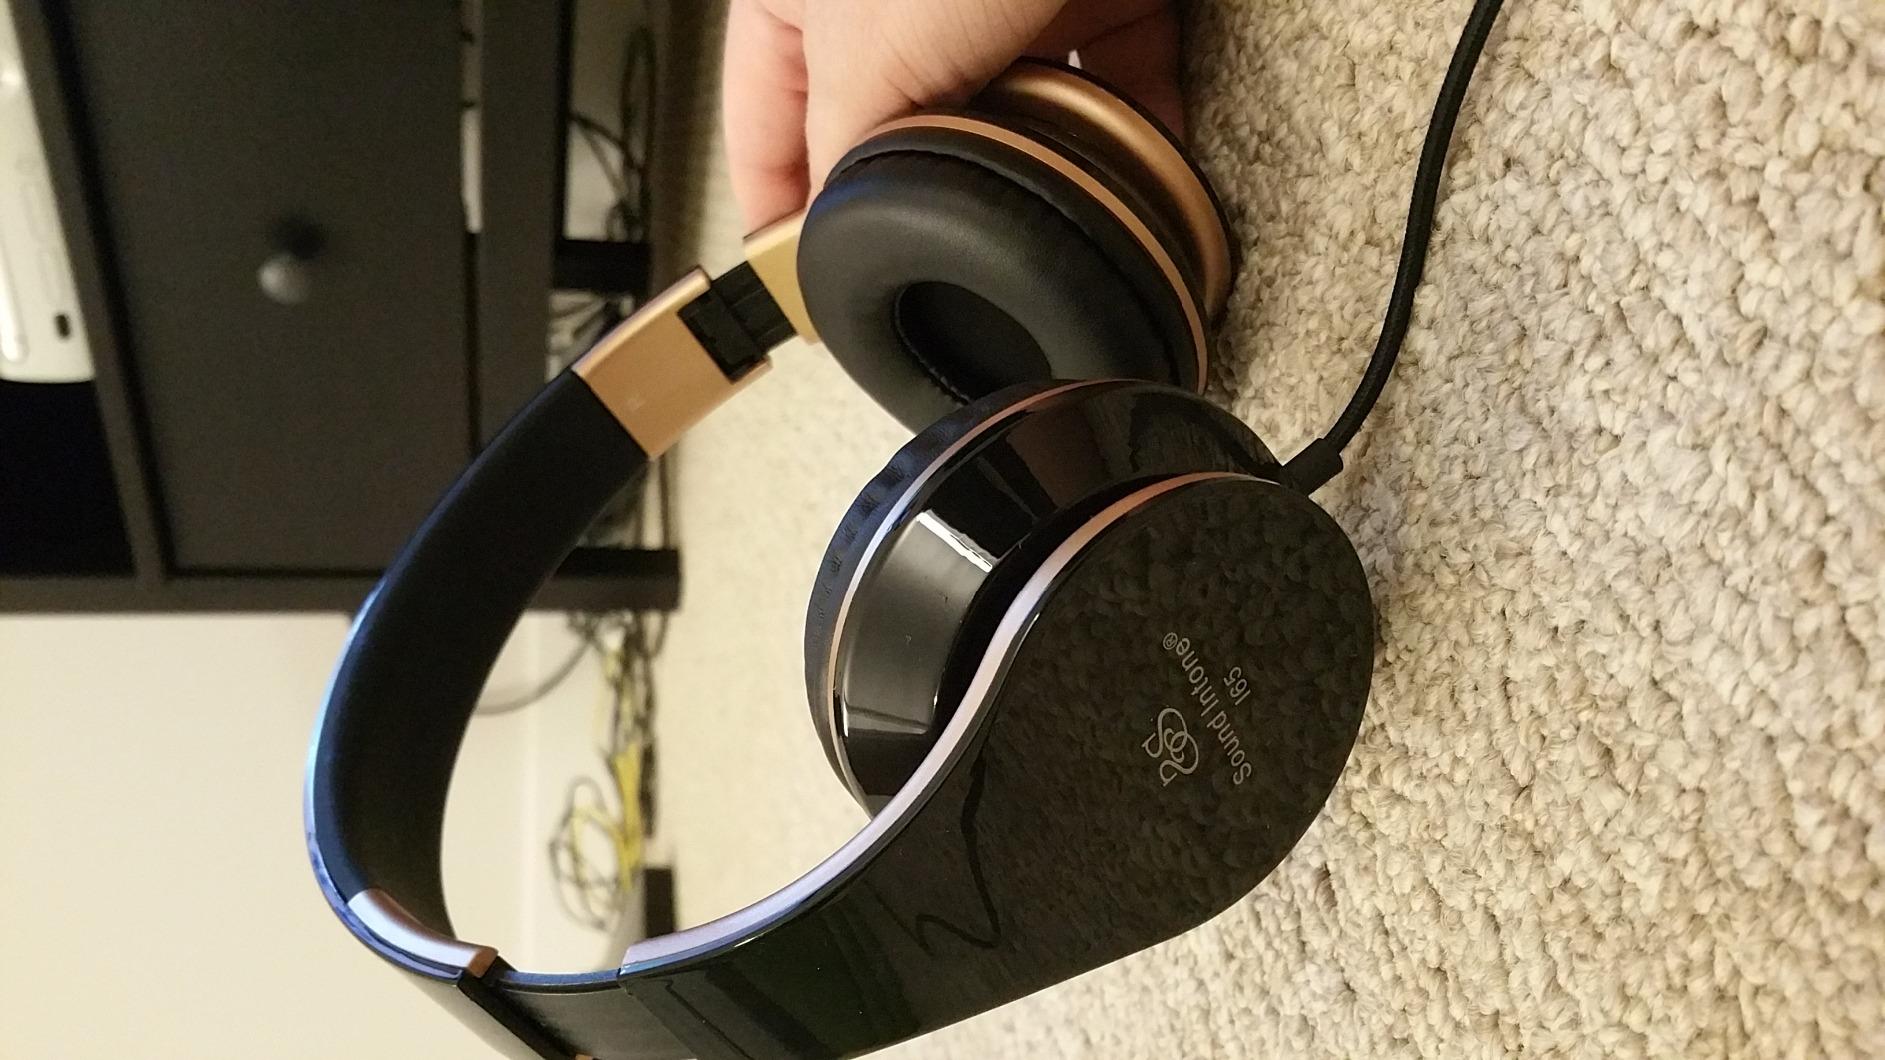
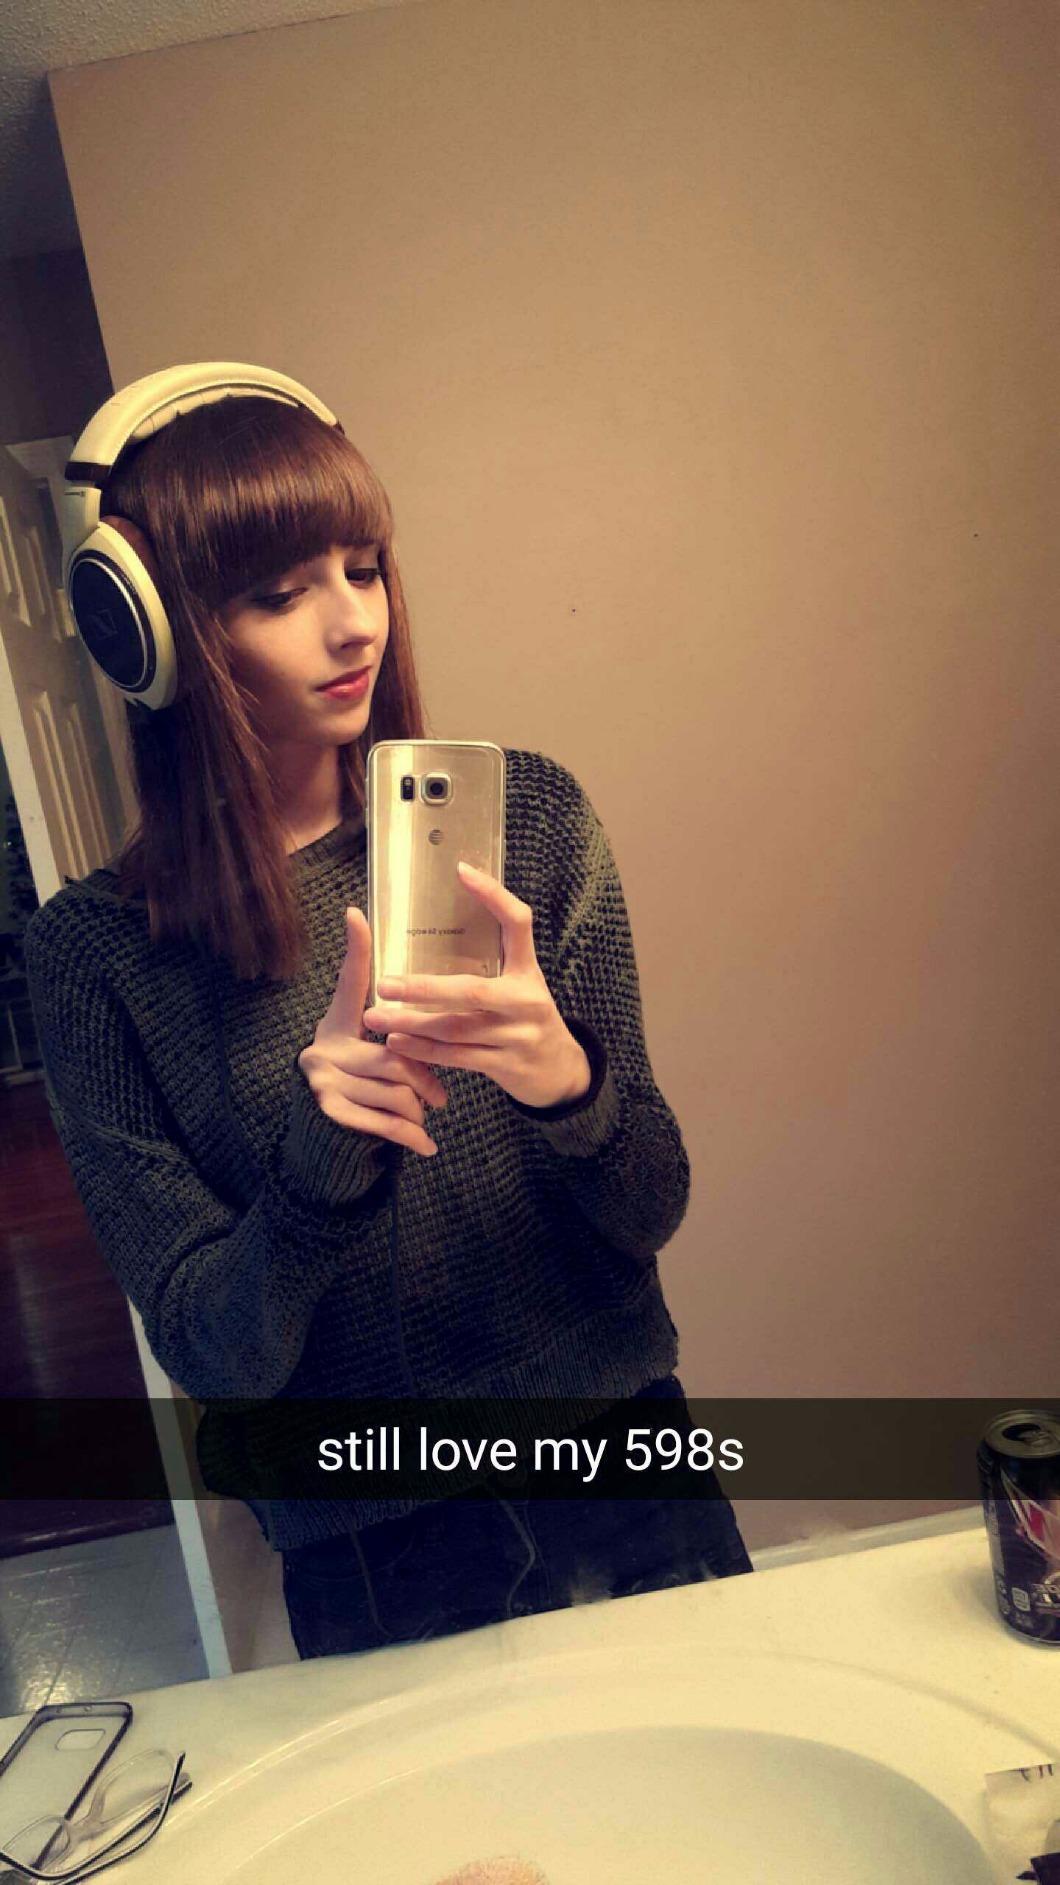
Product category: headphones
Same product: no